Newhall Pass

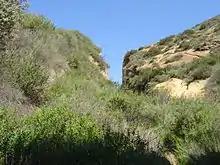
Beale's Cut in 2003

Still in existence today, it is no longer passable by automobiles. It suffered a partial collapse during the Northridge Earthquake, on January 17, 1994, and now is about deep. It is visible from the Sierra Highway about one mile north from the intersection of The Old Road and Sierra Highway, just after the first bridge under SR 14. It lies between Sierra Highway and the new freeway, about a quarter mile to the northeast of a stone marker. Beale's Cut is difficult to find today because it is fenced off and not close enough to the Sierra Highway to be easily seen.